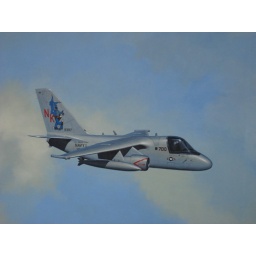
Reagan Library. Only navy plane to have a call sign Navy 1. Plane flown by President Bush